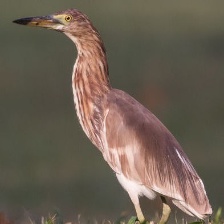
Species: CHINESE POND HERON
Scientific name: ARDEOLA BACCHUS
ImageNet parent category: little_blue_heron